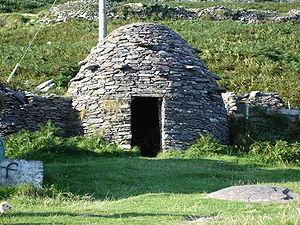
Cabane en pierre sèche en forme de ruche dans la péninsule de Dingle dans le comté de Kerry en Irlande du Sud (Eire)
Beehive hut est le nom anglais communément donné en Irlande à des cabanes en pierre sèche, c'est-à-dire construites sans mortier, ayant la forme en cylindro-cône ou en ogive des ruches anciennes.